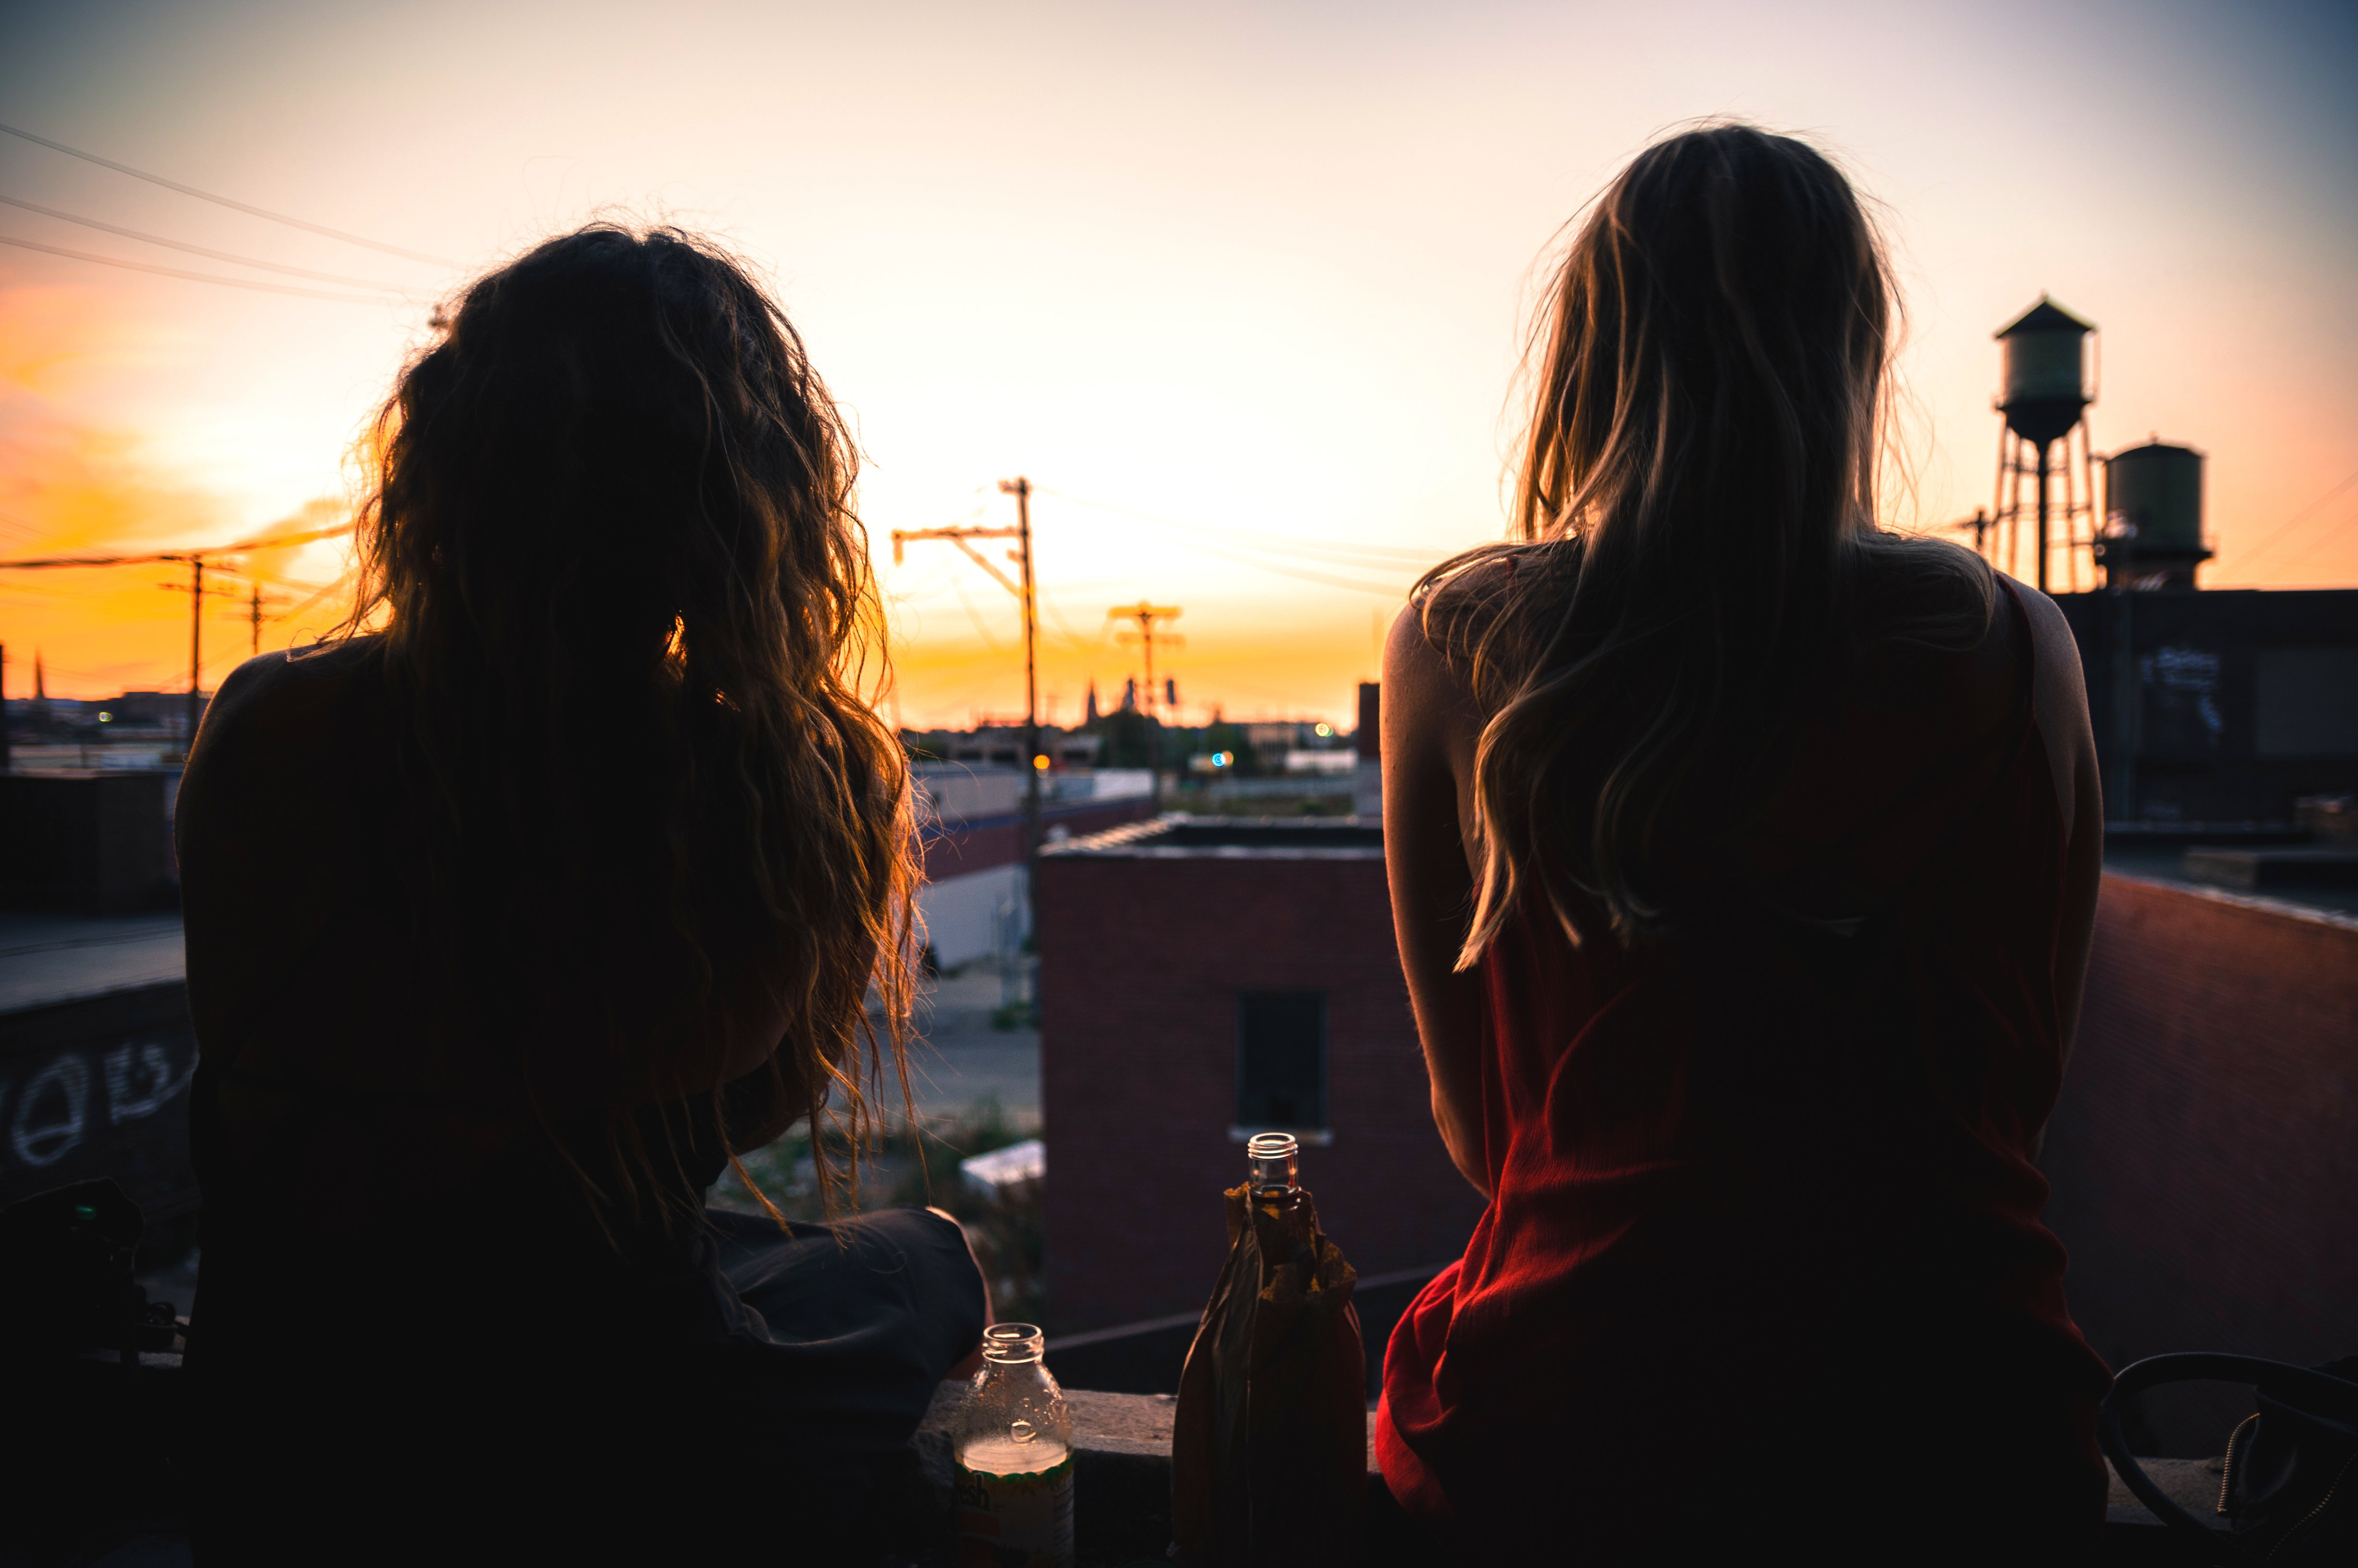
light, rooftop, evening, color, darkness, bottle, friends, women, siting, interaction